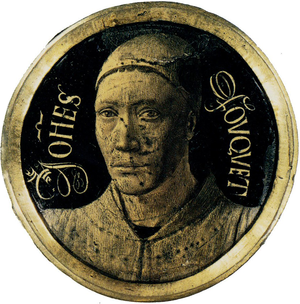
L'école anglaise de miniature s'est principalement centrée sur les miniatures de portraits.